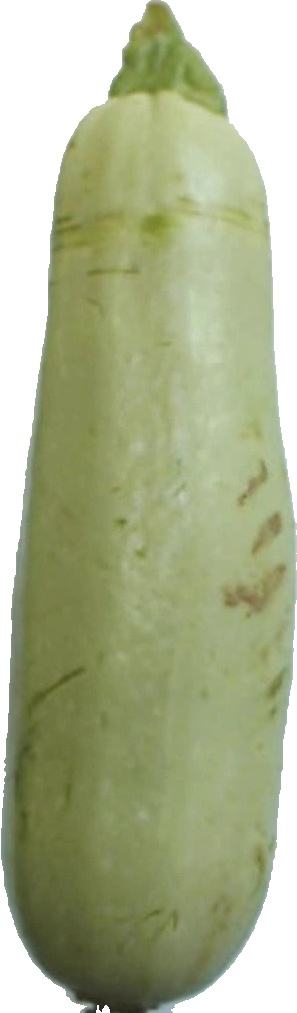
Label: zucchini_1